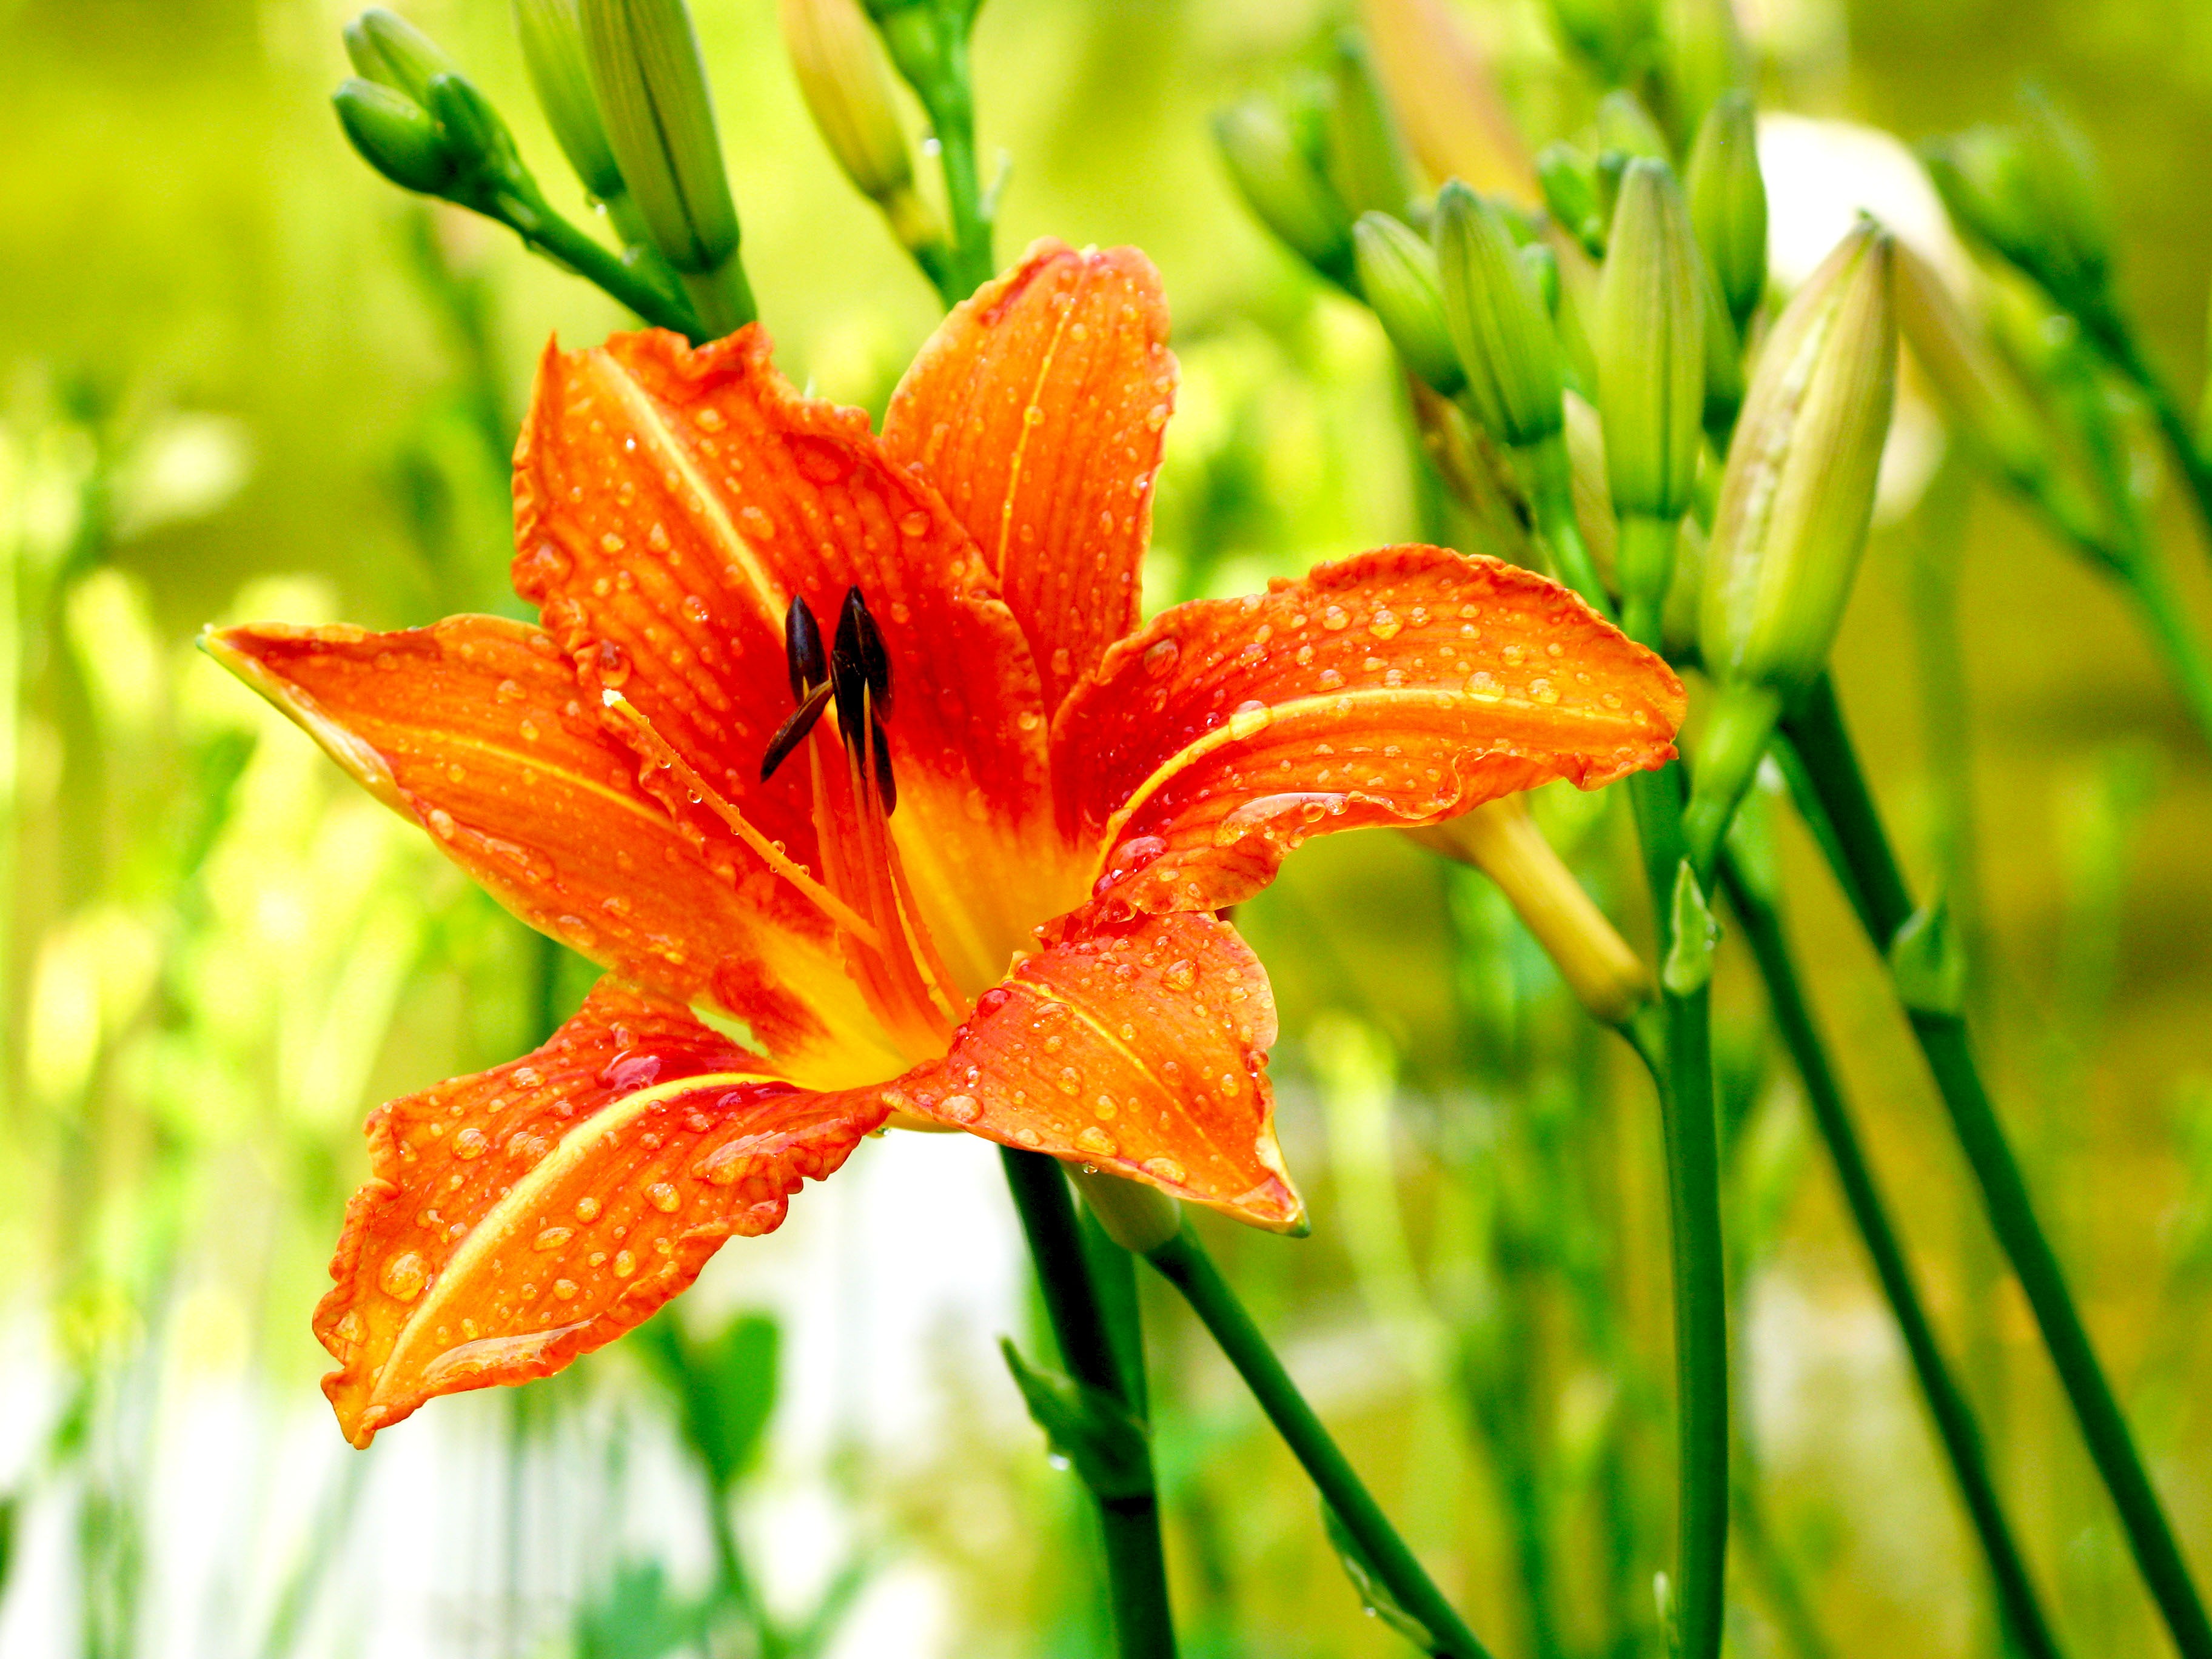
nature, grass, plant, lawn, meadow, leaf, flower, petal, orange, autumn, botany, flora, wildflower, close up, lily, lys, daylily, macro photography, blossomed, flowering plant, tiger lily, orange lily, large flower with six petals, plant stem, land plant